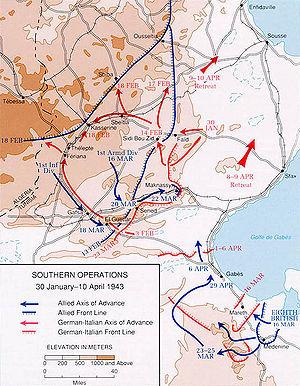
La stratégie militaire est l'art de coordonner — au plus haut niveau de décision — l'action de l'ensemble des forces militaires de la Nation pour conduire une guerre, gérer une crise ou préserver la paix.
La campagne de Tunisie, également connue sous le nom de bataille de Tunisie, est un ensemble de batailles de la Seconde Guerre mondiale qui ont lieu en Tunisie entre le 17 novembre 1942 et le 13 mai 1943. Elles opposent les forces de l'Allemagne nazie et de l'Italie fasciste aux forces alliées composées de 130 000 soldats britanniques, de 95 000 soldats américains et d'environ 75 000 soldats français et coloniaux de l'armée d'Afrique et des Forces françaises libres.